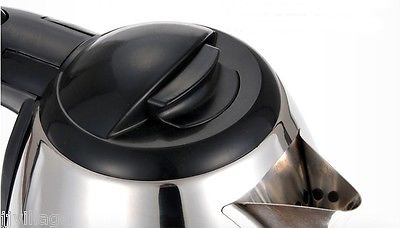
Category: kettle